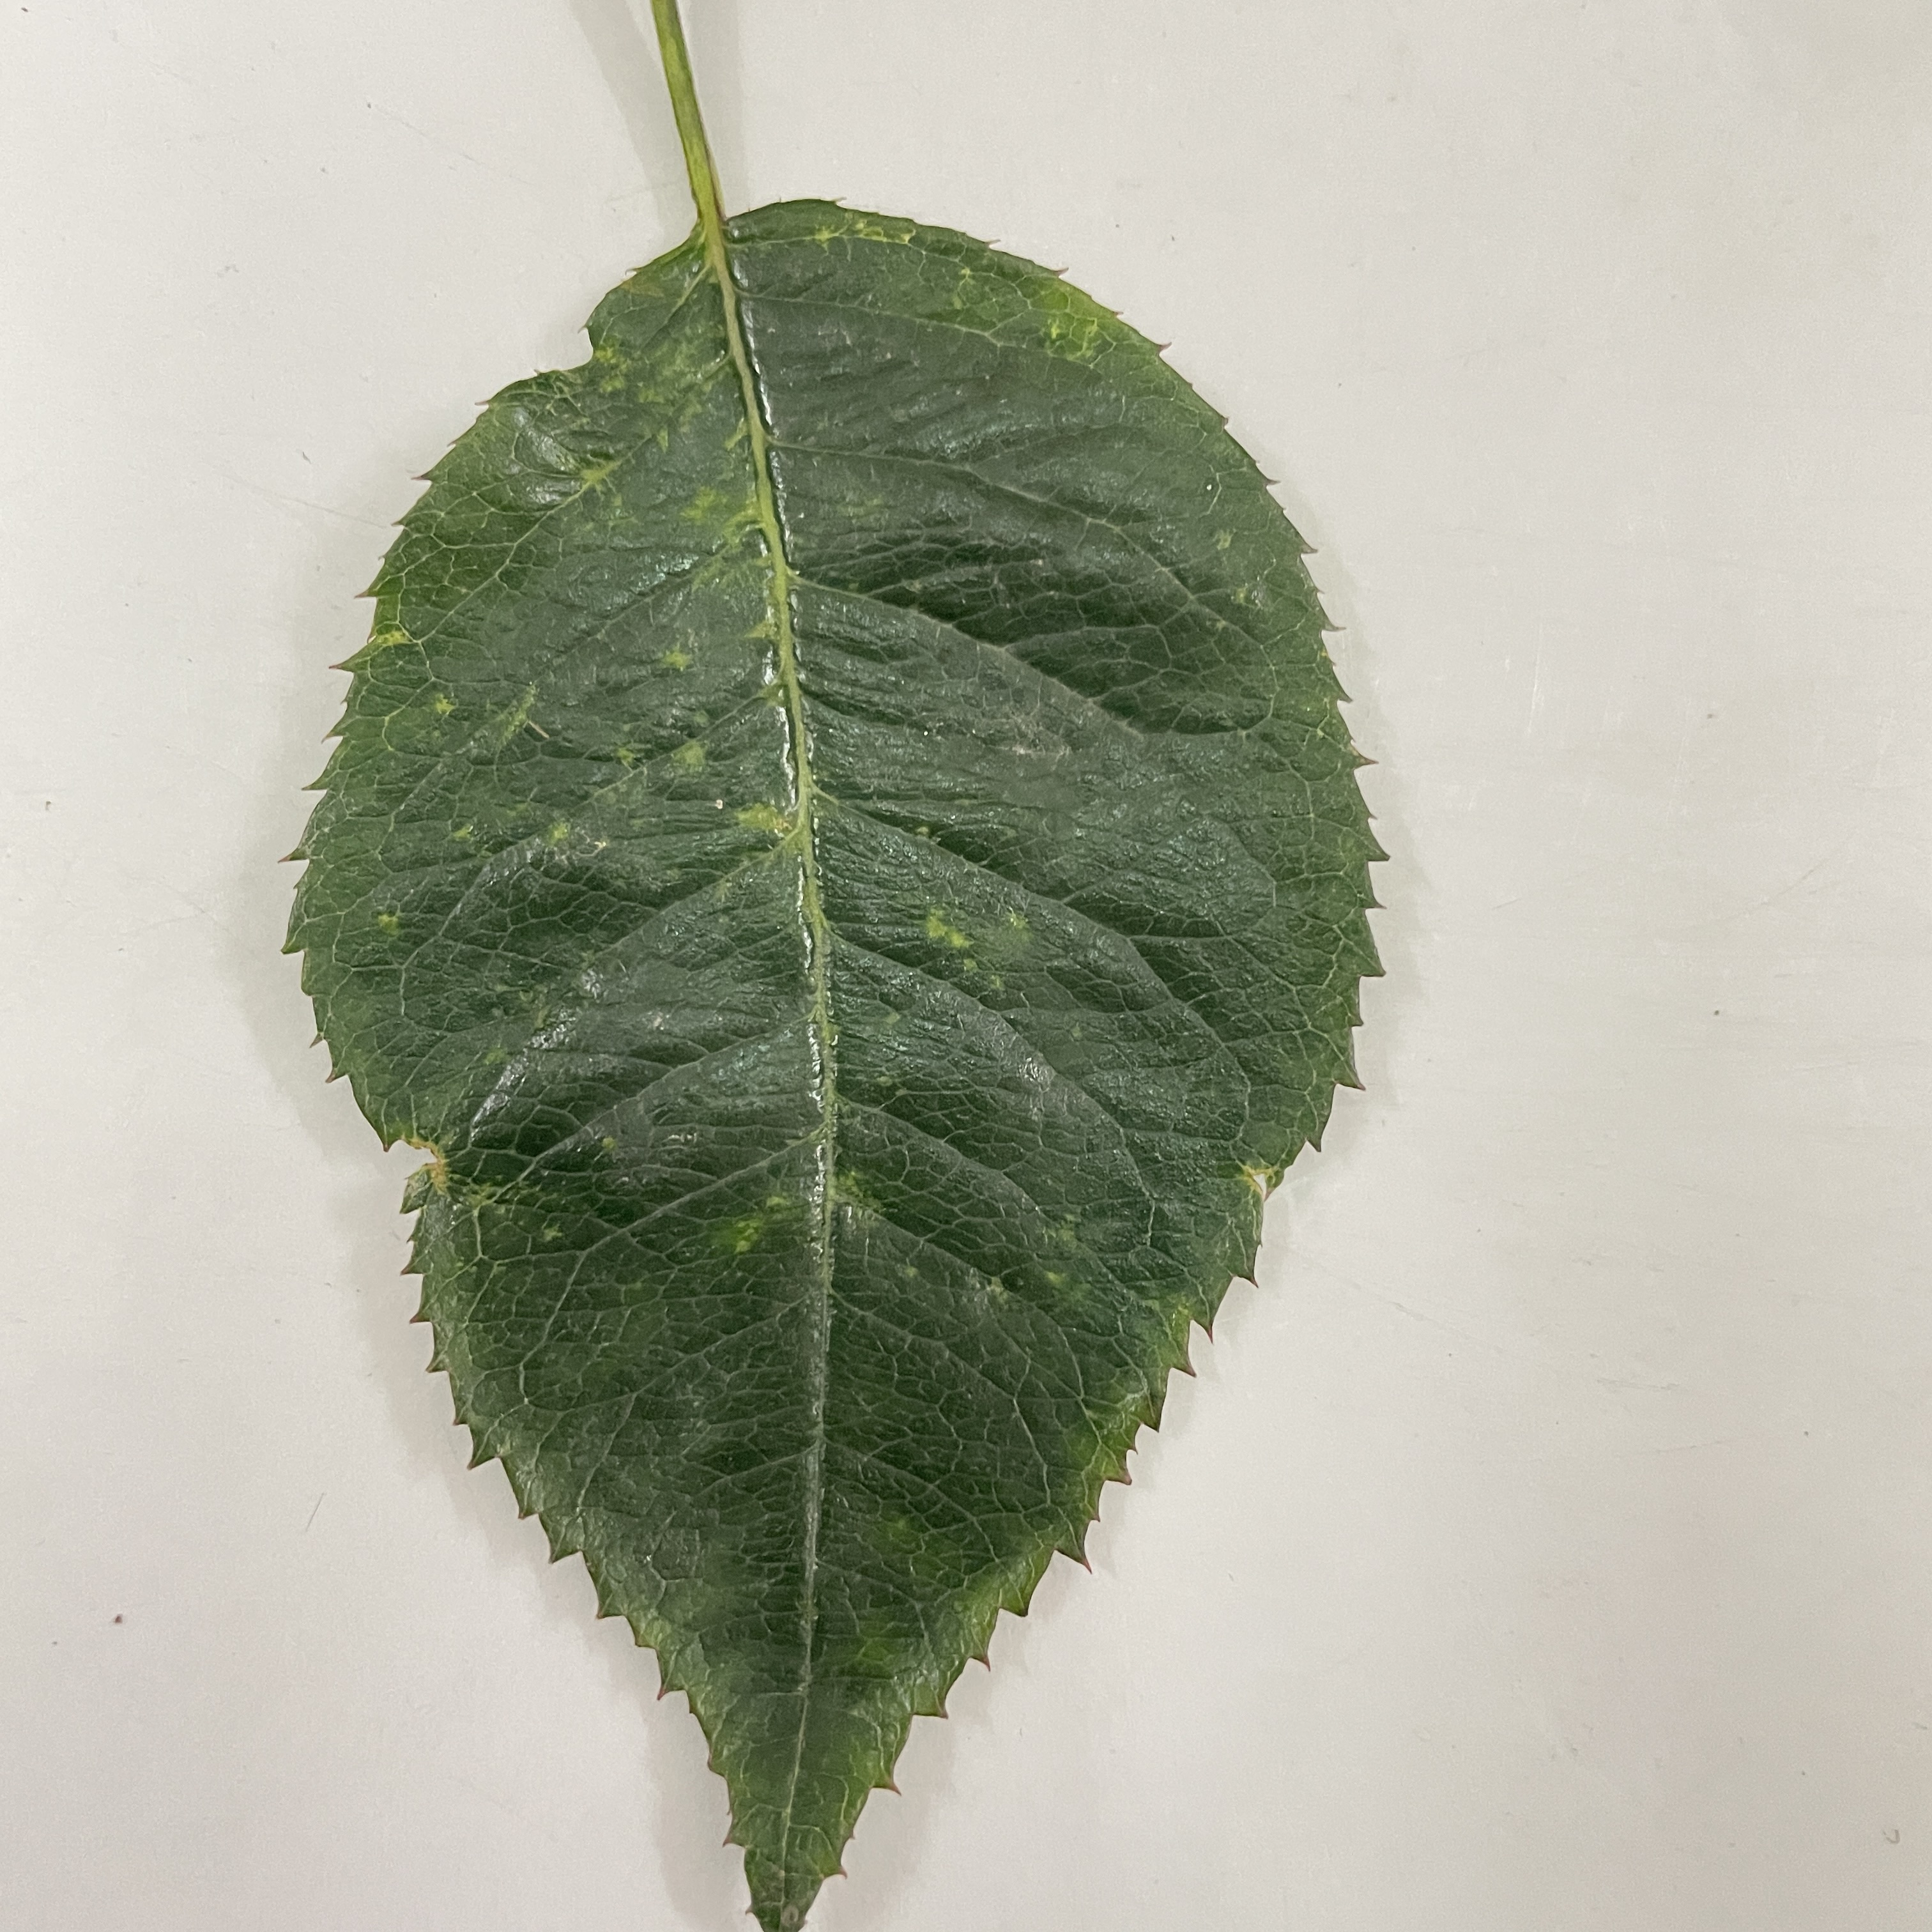
Label: Healthy Leaf